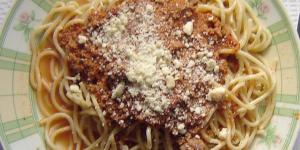
espaguetis bolonesa facil